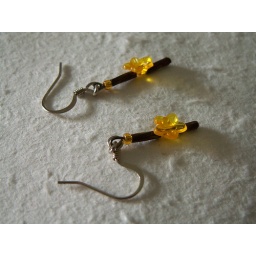
Hook earrings with black bugles separated by plastic orange flower beads